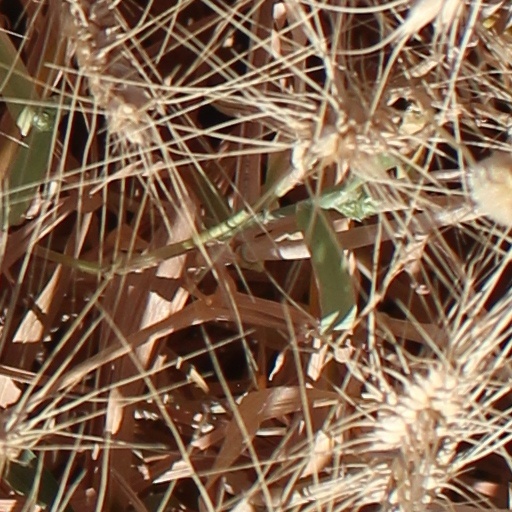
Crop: wheat